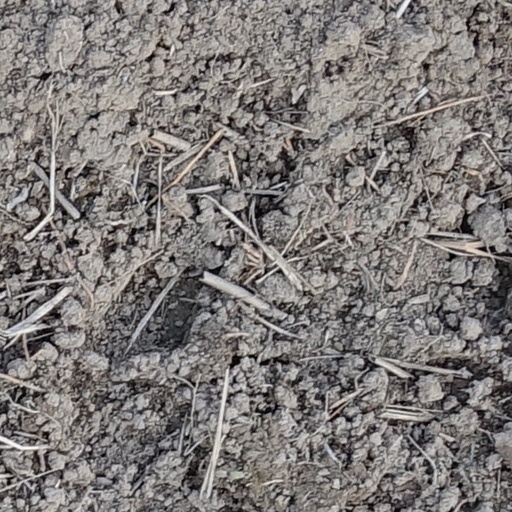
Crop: wheat